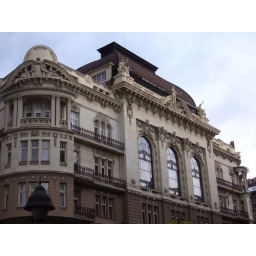
A building in the Knez Mihajlo pedestrian street in Belgrade.